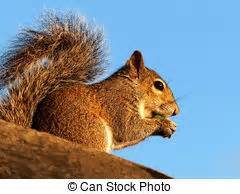
Label: scoiattolo